Grillagh River

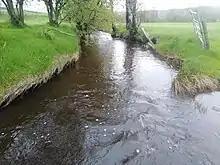
Headwaters of the Grillagh

The name means a wet and mucky area and its also known to locals as "Pixies Paradise". It is sourced up on Carntogher Mountain, one of the major peaks of the Sperrins and flows into the Clady. It is regarded as a good fishing river by locals of Maghera, Swatragh and the Clady And District Angling Club. It also flows through the nature reserve of Drumnaph Woods, making it a major checkpoint in the forest reserve. It is known as the "salmon's kingdom in the forest" because of the many fish species — including salmon, Brown Trout, and other smaller fish that is caught from time to time the tend to hide in the rocks or deep under the water the best method on this river for those who are anglers is spin fishing with mepps — these fish migrate upriver to spawn and lay eggs. Often dippers are spotted around the old bridges, where they dive to the bottom in order to feed on a range of aquatic invertebrates. The river itself is a spate river during the winter; it is fast flowing with white rapids. In the summer, the river is a lot lazier, and collects a lot of green algae, especially around Culnady downwards making it difficult for deeper fishing at these times. The river itself is about 5 to 7 metres in the upper reaches and about 10 metres on its lower course. The Grillagh River joins with the Knockoneil River to form the Clady River Below Curdain Bridge near Culnady.